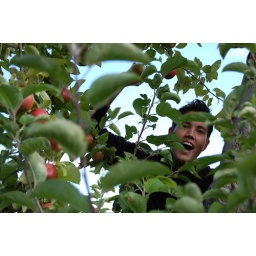
apple picking at the red apple farm in phillipston, ma